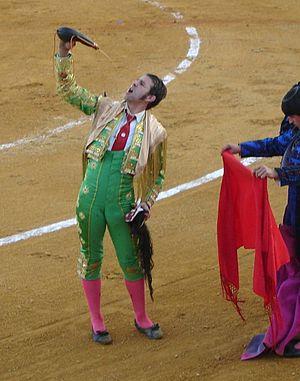
Padilla à la feria d'Arcos de la Frontera en Andalousie le 1er octobre 2006
Juan José Padilla Bernal, né le 23 mai 1973 à Jerez de la Frontera, est un matador espagnol.
À la corrida, le trophée est la récompense que peut recevoir le matador à la fin de chaque combat, sur décision du président. Il s'agit d'une ou des deux oreilles, ou des deux oreilles et la queue du taureau. Le matador est le seul torero qui peut se voir décerner un trophée. Les trophées reçus par les matadors sont indiqués dans leur classement annuel.